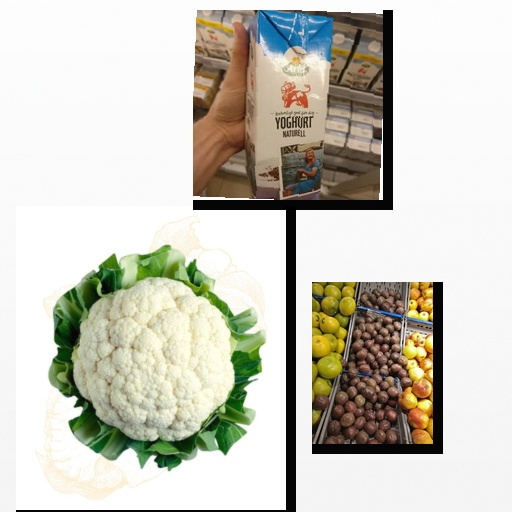
Food items: passion_fruit, cauliflower, natural_yogurt